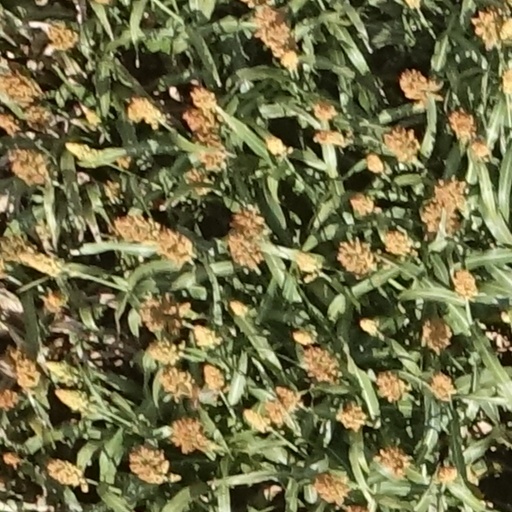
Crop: sorghum